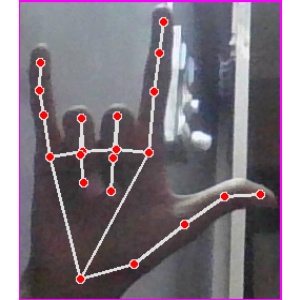
अक्षर: व